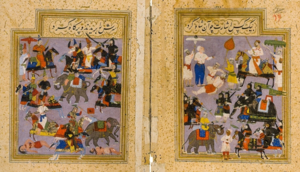
En 1565, l'alliance du Deccan comprenant Bijâpur, Bîdâr, Berâr, Golkonda et Ahmadnâgar inflige une sévère défaite au royaume de Vijayanâgara à la bataille de Talikota, l'artillerie musulmane faisant la différence comme plus tôt à la bataille de Pânipat. L'armée du royaume est dévastée, Ramarayâ est assassiné et la cité de Vijayanâgara et les autres grandes villes du royaume sont mises à sac.